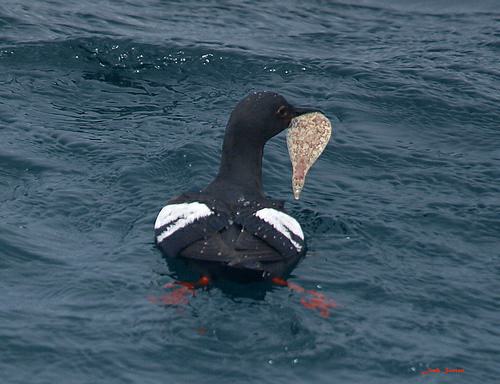
A photo of a pigeon guillemot